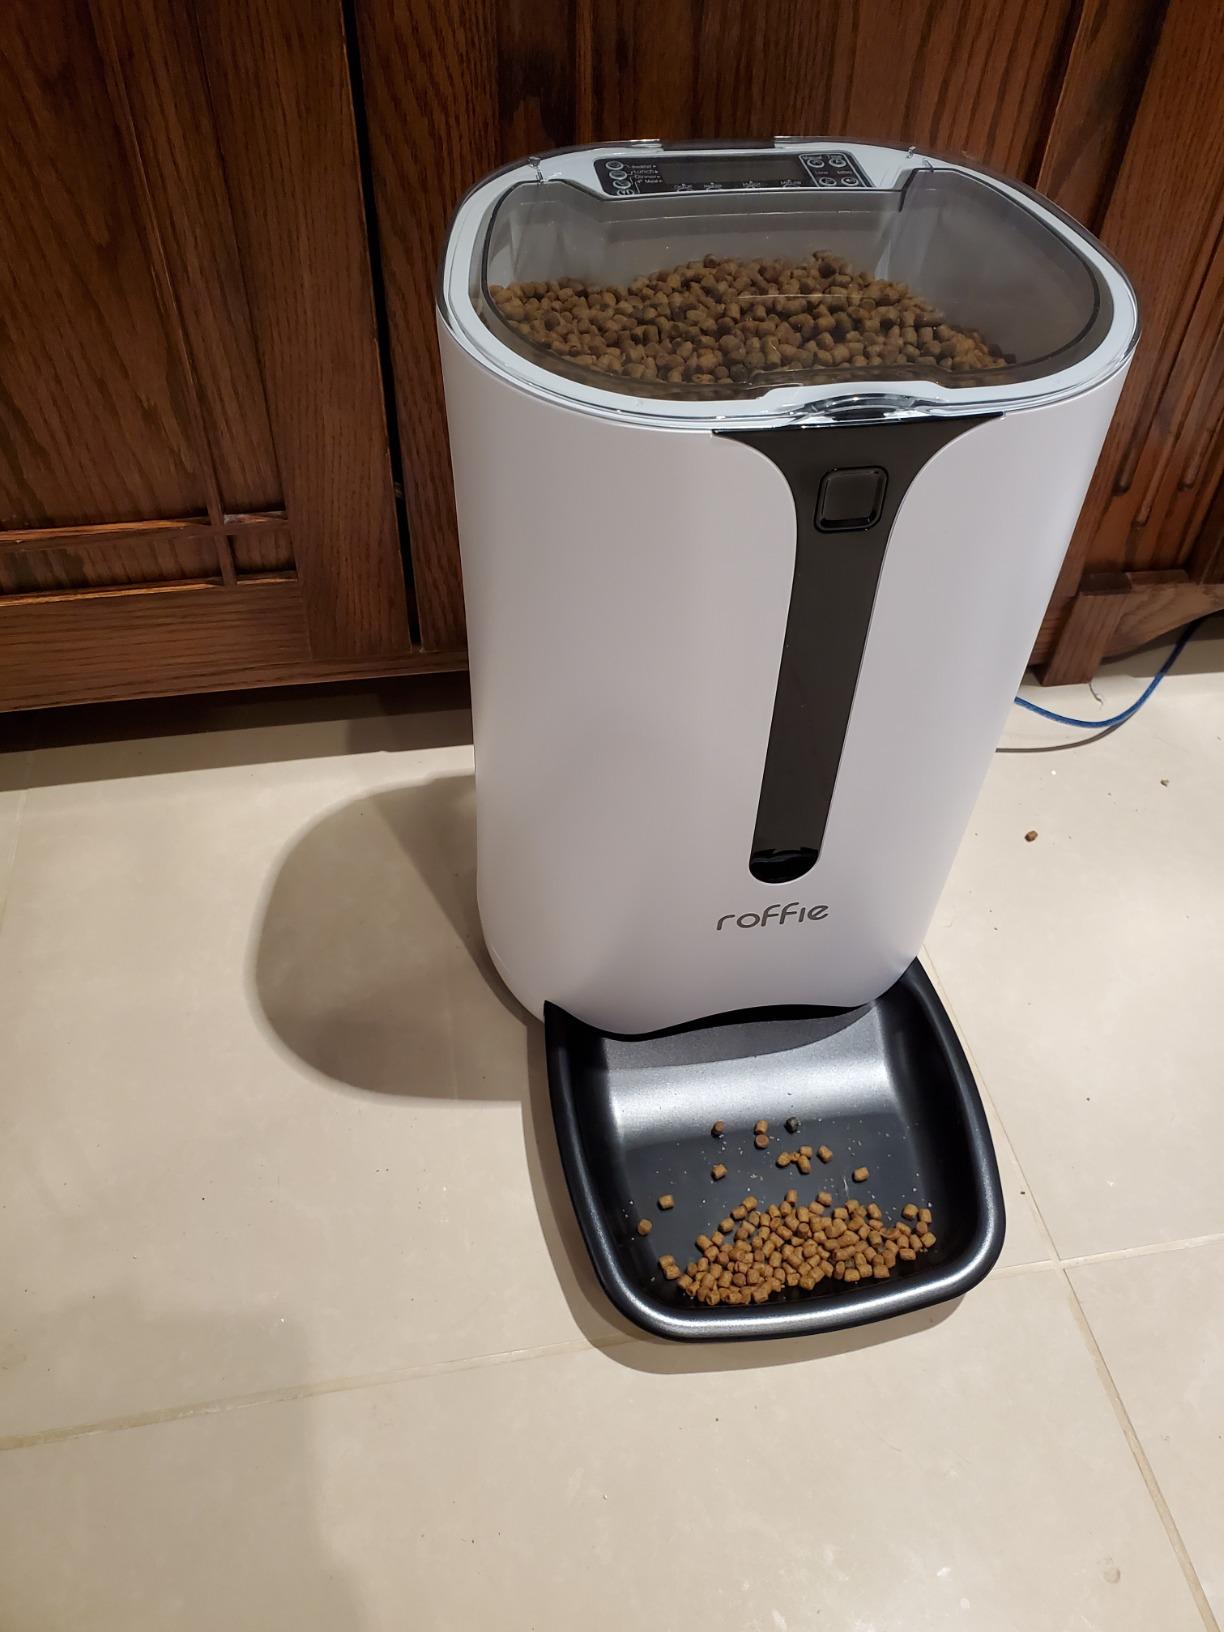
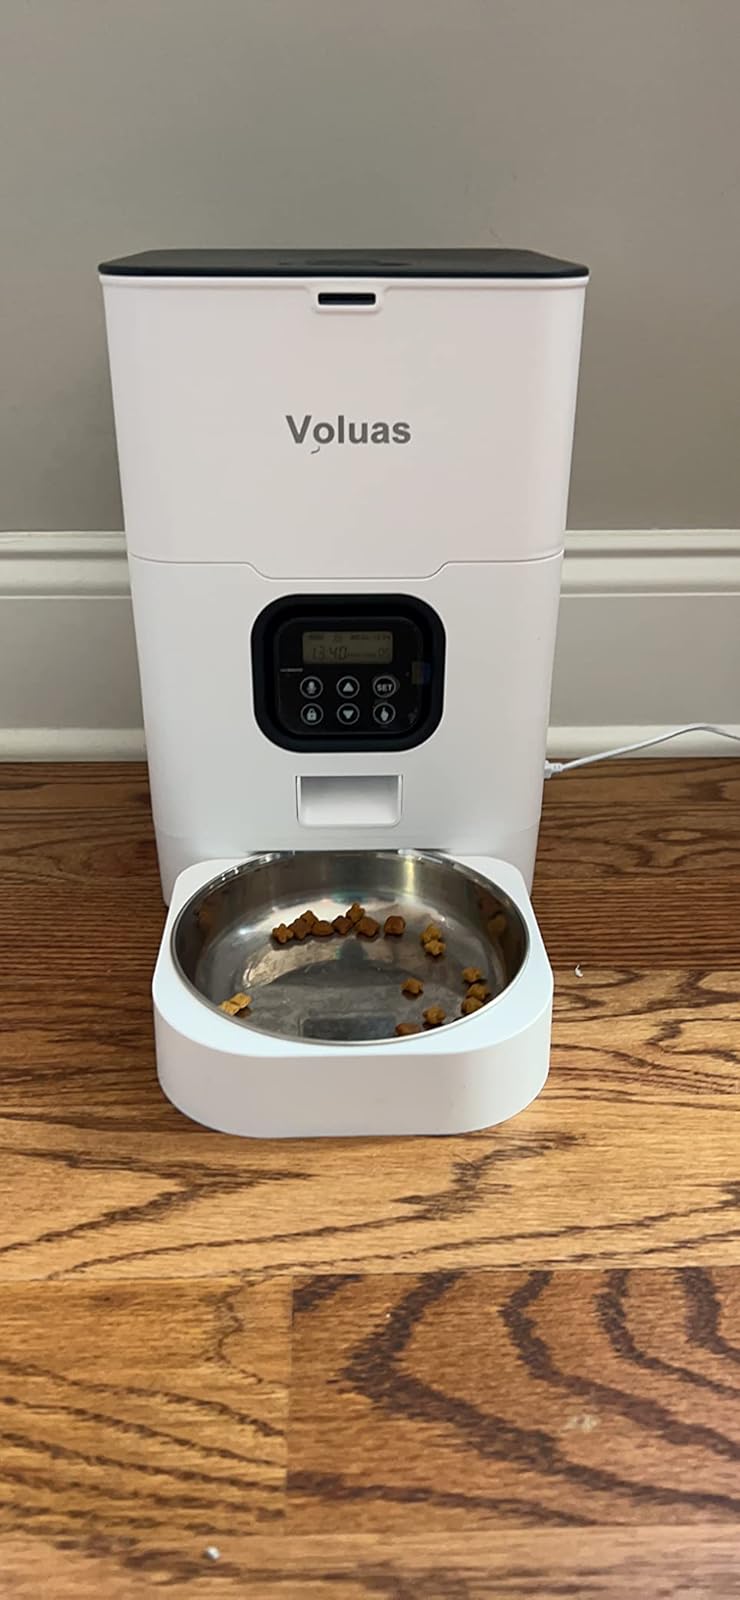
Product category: items_feeder
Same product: no